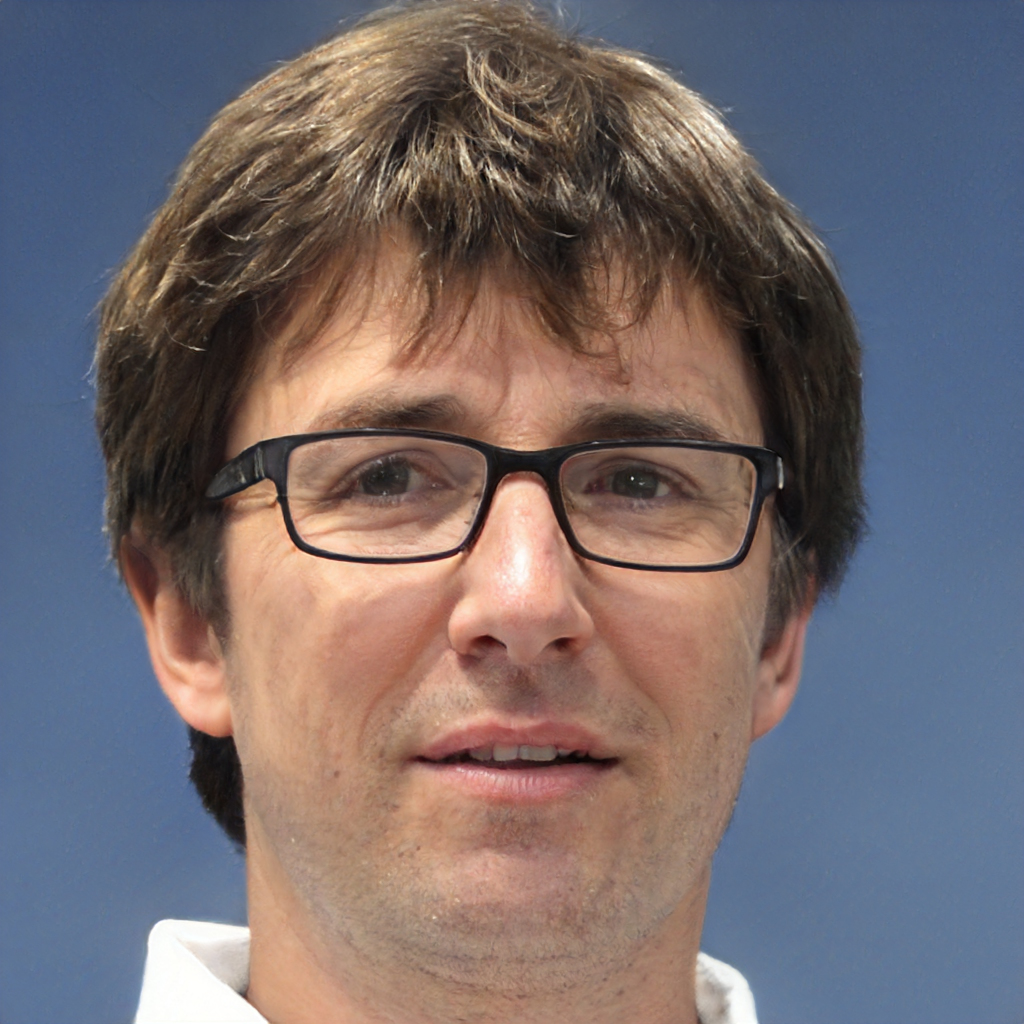
Label: Colored